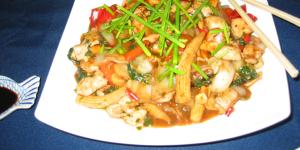
pollo a la albahaca